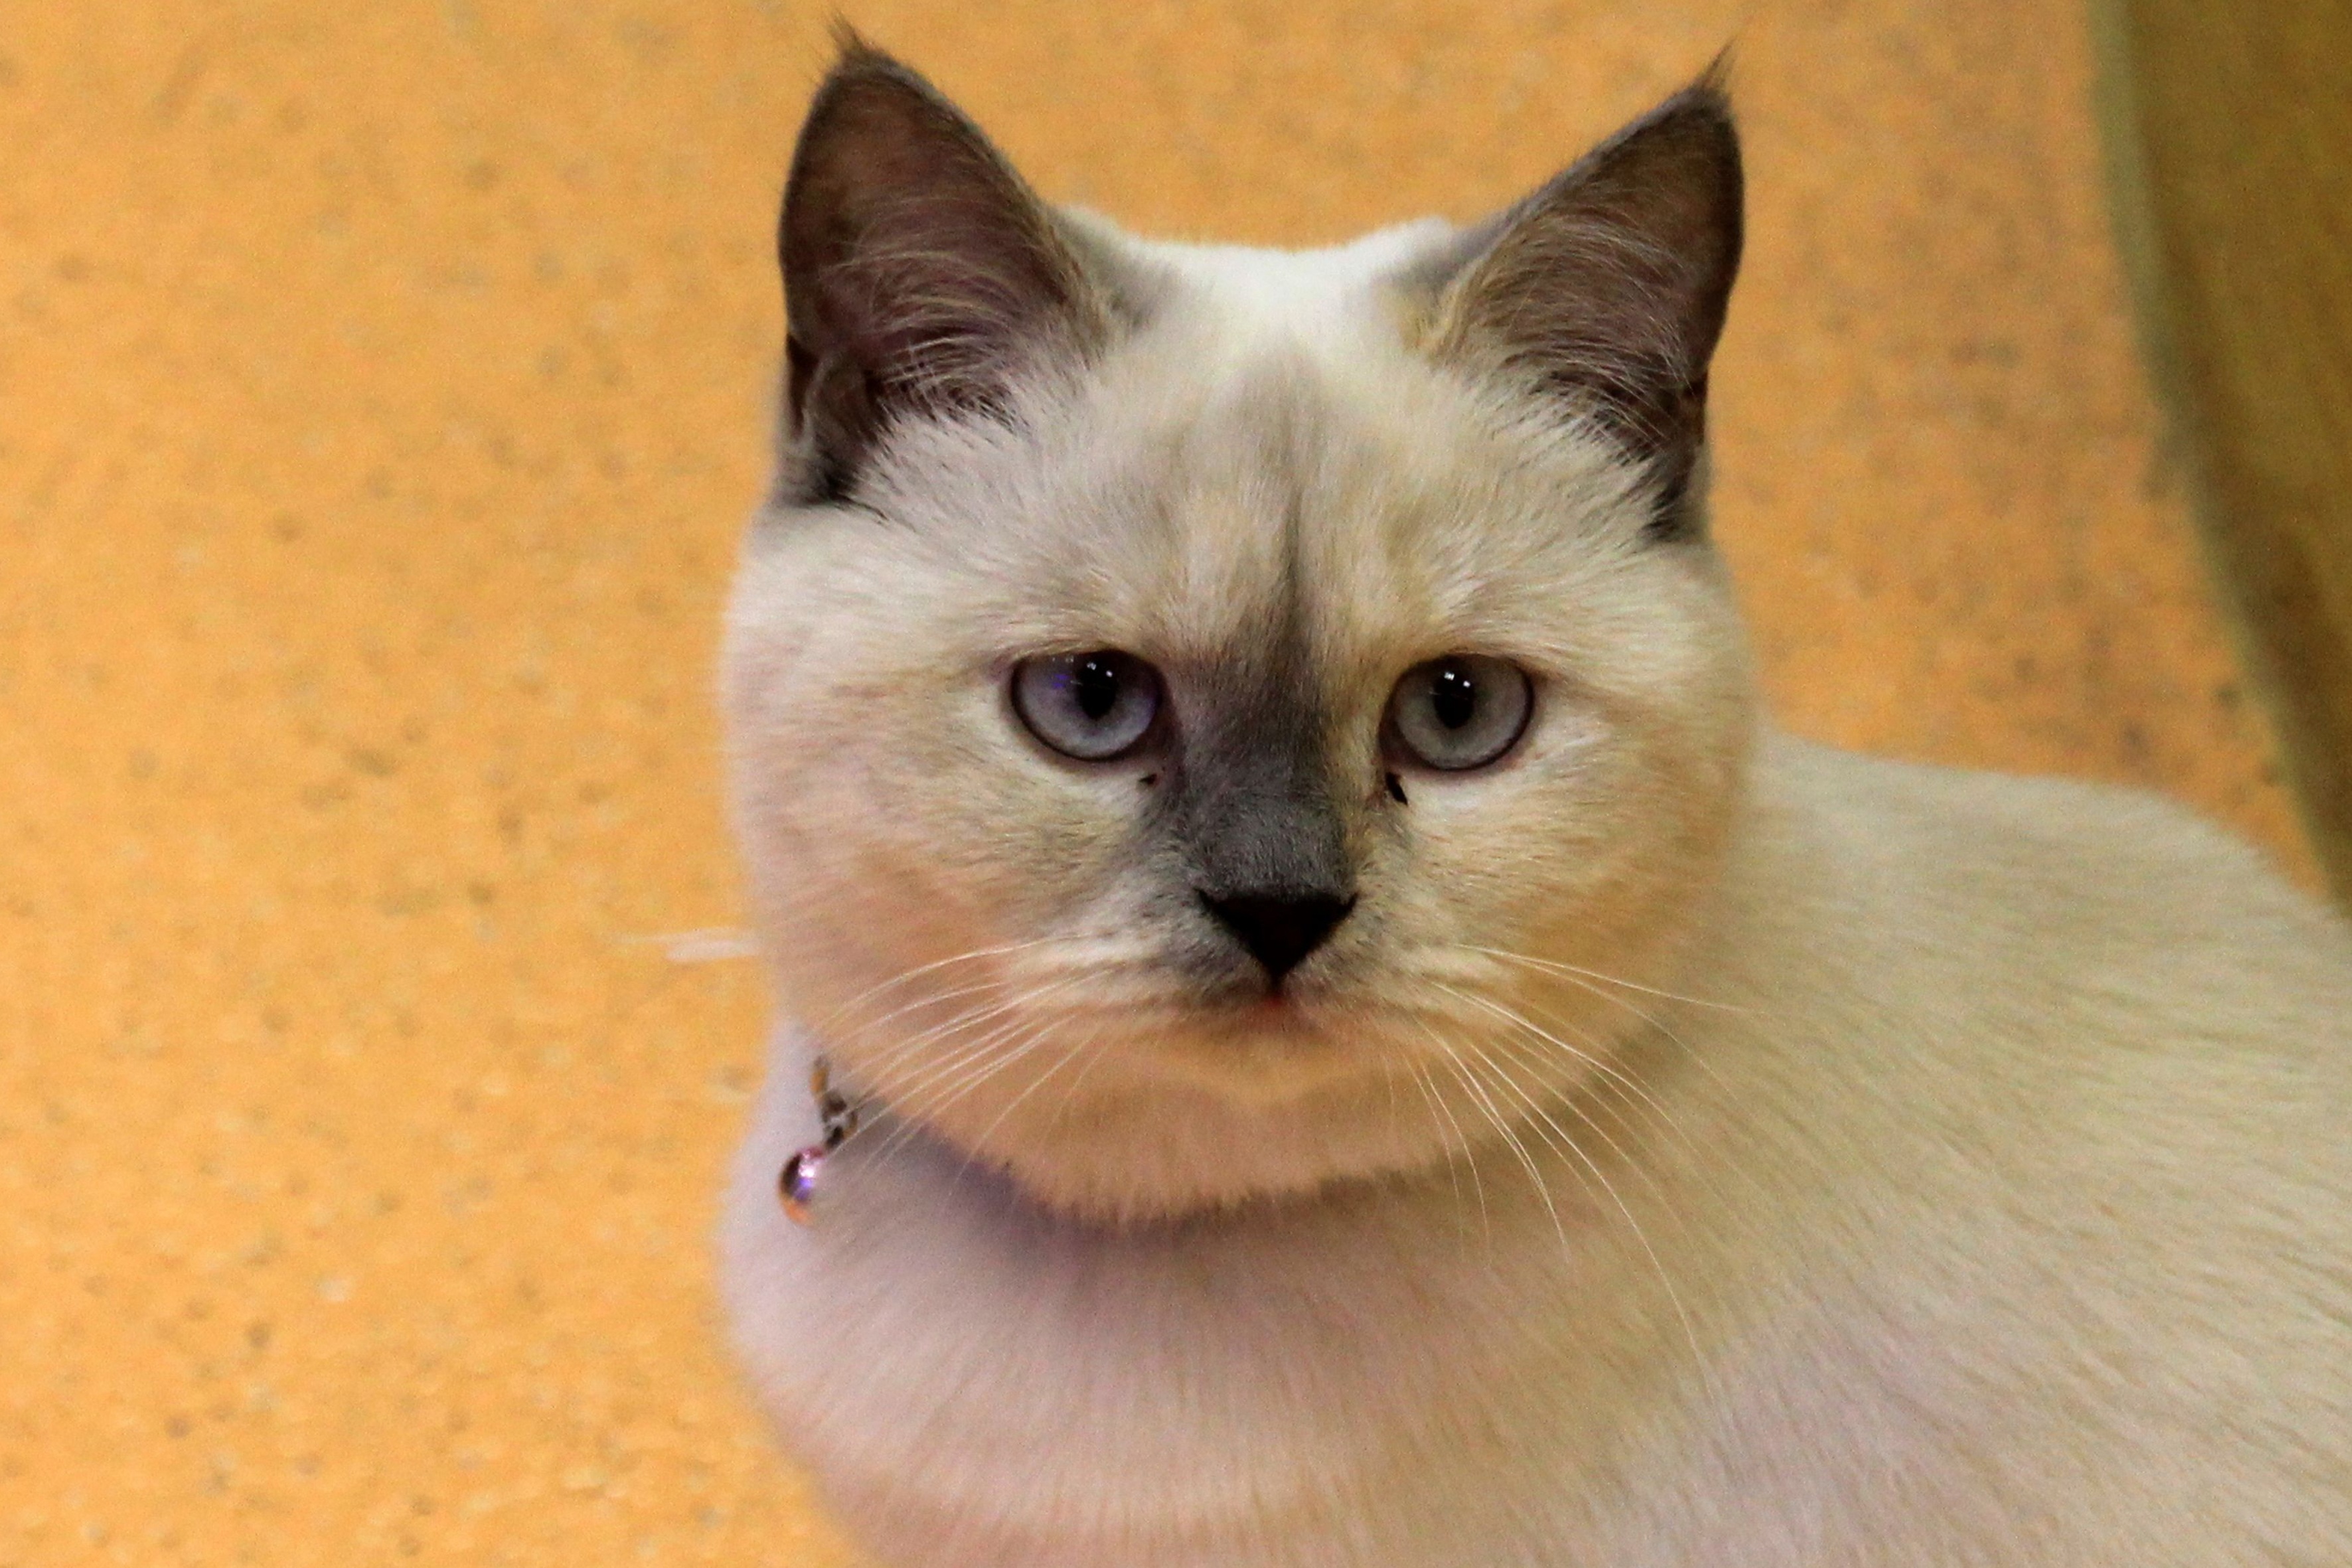
animal, pet, cat, mammal, whiskers, vertebrate, thai, domestic cat, siamese, burmese, balinese, european shorthair, burmilla, small to medium sized cats, cat like mammal, carnivoran, domestic short haired cat, tonkinese, birman